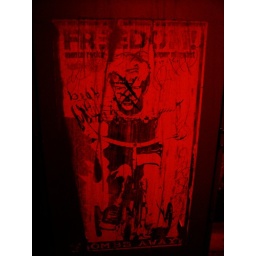
Faded event poster on a lamp pole in San Diego.